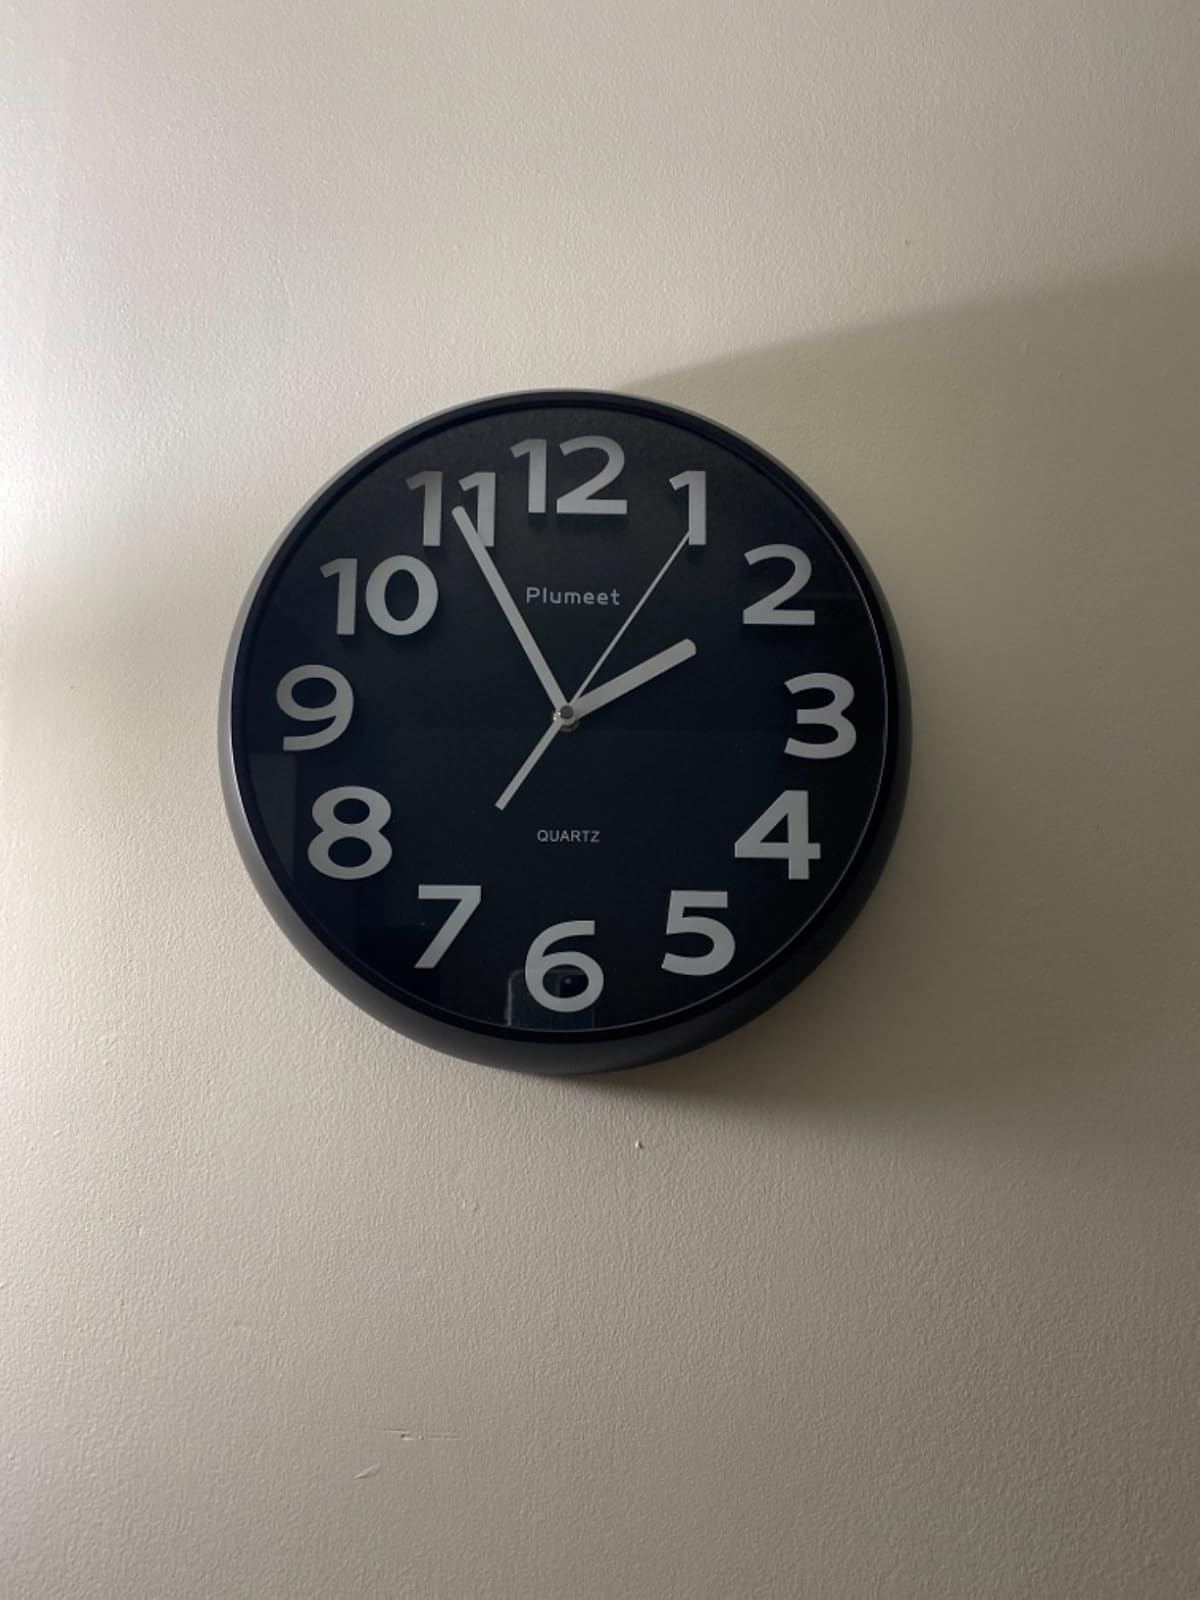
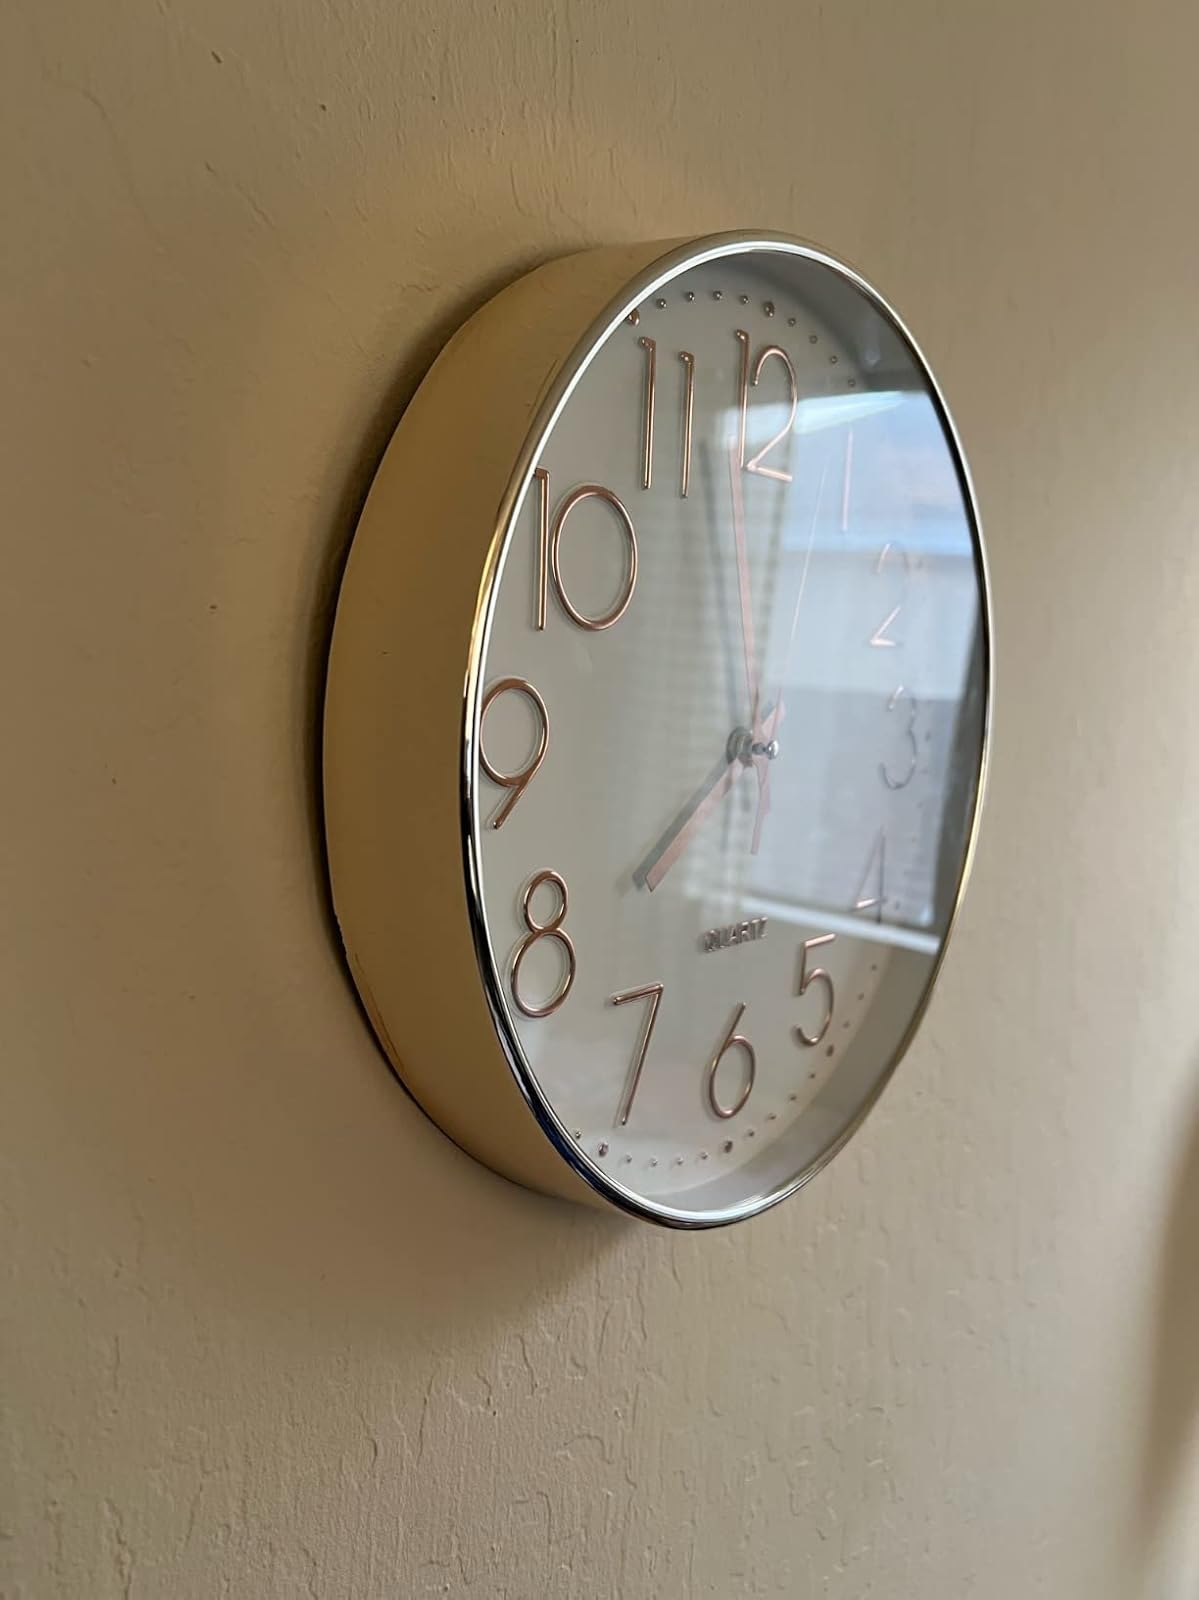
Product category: clock
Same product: no